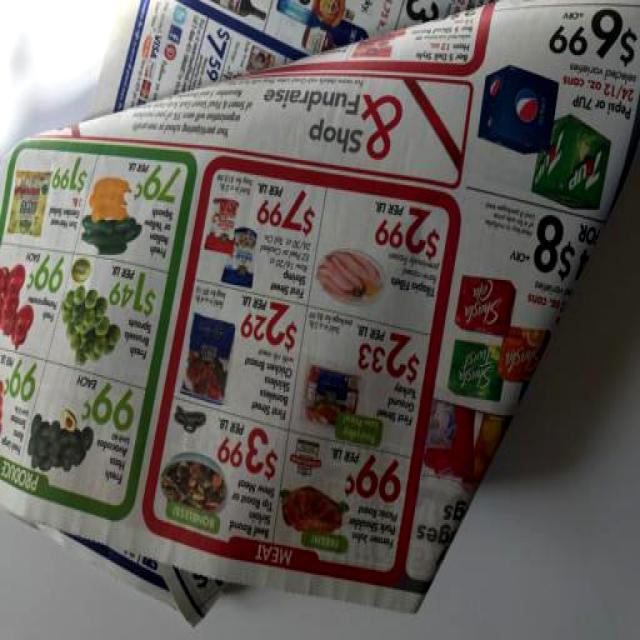
Label: Paper